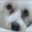
Label: dog